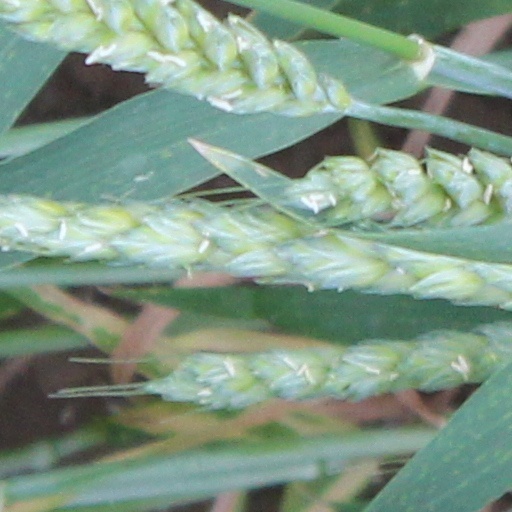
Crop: wheat